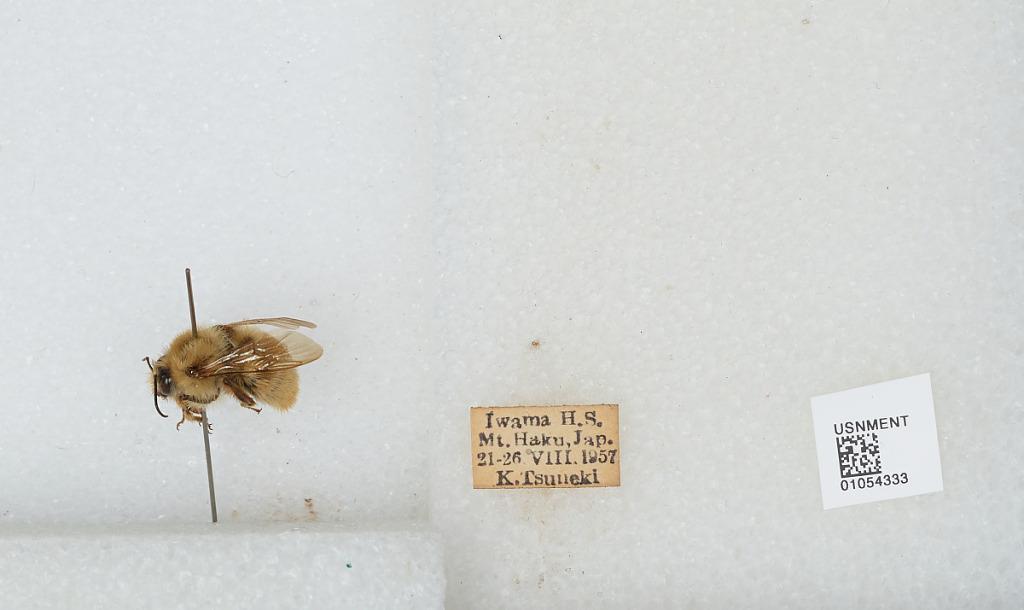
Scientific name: Bombus sp.
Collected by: K. Tsuneki
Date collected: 1957-8-21
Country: Japan
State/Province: Ibaraki
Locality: Iwama H.S., Mt. Haku